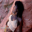
Label: woman